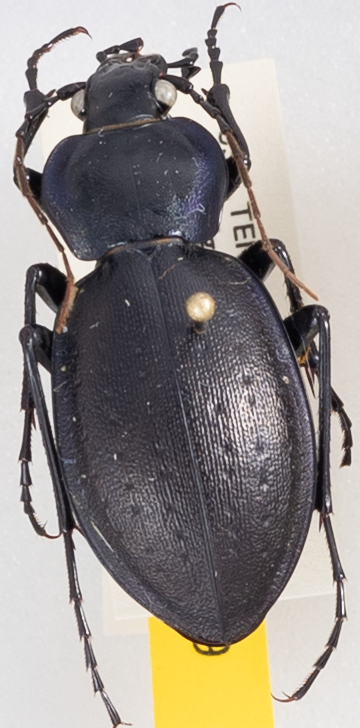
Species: Carabus sylvosus
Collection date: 2019-05-29
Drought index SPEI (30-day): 0.32
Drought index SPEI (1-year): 2.09
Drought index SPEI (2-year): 2.09